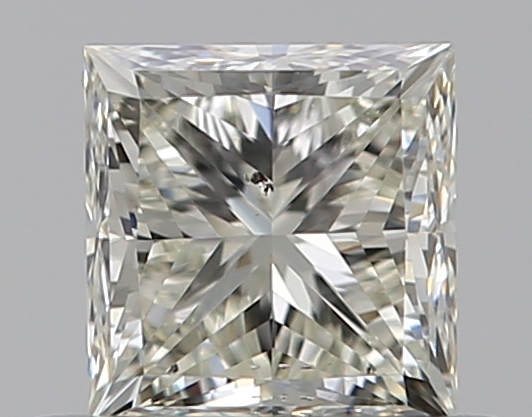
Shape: princess
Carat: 0.5
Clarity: SI1
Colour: L
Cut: VG
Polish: VG
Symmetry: GD
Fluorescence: F
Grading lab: GIA
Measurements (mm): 4.24 x 4.1 x 3.08